John Poulson

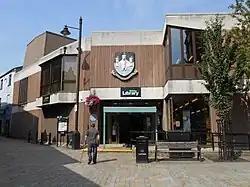
Poulson designed Pontefract Library in his home town. The library opened in 1975.

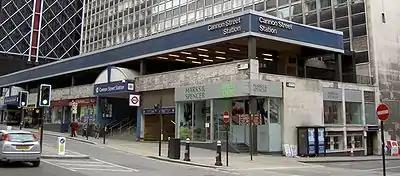
Cannon Street railway station, a Poulson building

In 1958, the National Liberal MP Sir Herbert Butcher advised his friend Poulson to set up a servicing company to win business for his architect's practice. Poulson established Ropergate Services Ltd., named after the street in Pontefract where he was based. This company also had the advantage of reducing Poulson's tax liability considerably. In the late 1950s, there was a building boom as many local authorities embarked on major building schemes.